Raptors 905

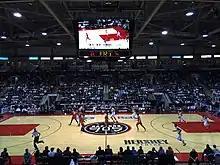
Raptors 905 played their inaugural home game in November 2015 at the Hershey Centre in Mississauga.

In April 2015, Colangelo's replacement Masai Ujiri announced that MLSE's board had approved purchasing a franchise, and that they were in negotiations with the NBA over where the team would play and whether it could be launched in time for the 2015–16 season. In June 2015 it was announced that MLSE had purchased a D-League franchise, which would be named the Raptors 905 and would begin play that fall at the Hershey Centre in Mississauga, Ontario, a suburb of Toronto. The team is named after the area code used by much of the suburban Greater Toronto Area. The franchise reportedly cost $6 million. An agreement was negotiated with the Mississauga Power of the National Basketball League of Canada, which held the basketball lease at the Hershey Centre, with the Power folding. The team planned to play some games at Toronto's Air Canada Centre, home of their NBA affiliate the Toronto Raptors.